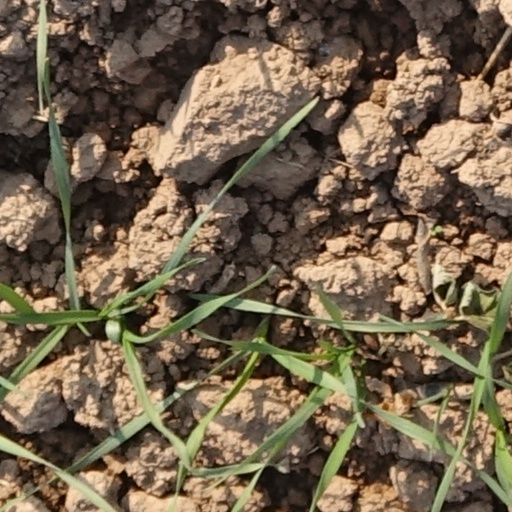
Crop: wheat